The Night of the Devils

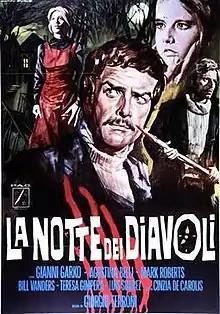

The Night of the Devils is a 1972 film directed by Giorgio Ferroni. It is loosely based on the Aleksey Konstantinovich Tolstoy's novel "The Family of the Vourdalak".